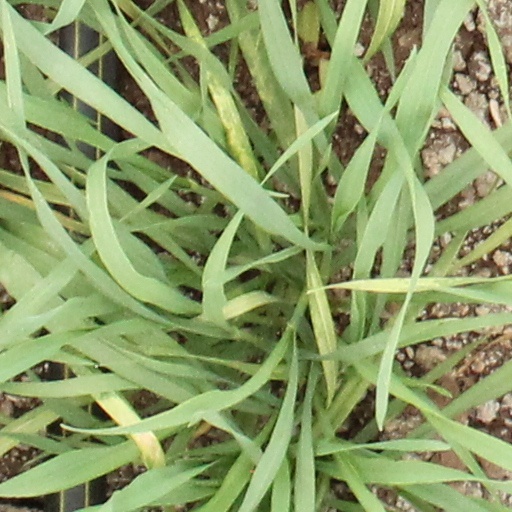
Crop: wheat